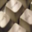
Label: keyboard